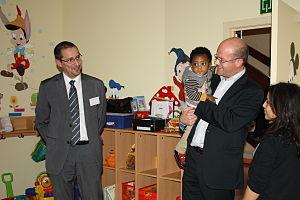
Visite du Secrétaire d'Etat Philippe Courard au Centre d'accueil pour candidats réfugiés de Rixensart (Brabant wallon - Belgique).
Philippe D.Gh. Courard, né le 2 septembre 1966 à Namur, est un homme politique belge de langue française, membre du PS depuis 1984. Diplômé de l'École normale d'Arlon-Virton en sciences géographiques, il est Président du Parlement de la Fédération Wallonie-Bruxelles de 2014 à 2019 et Député wallon.